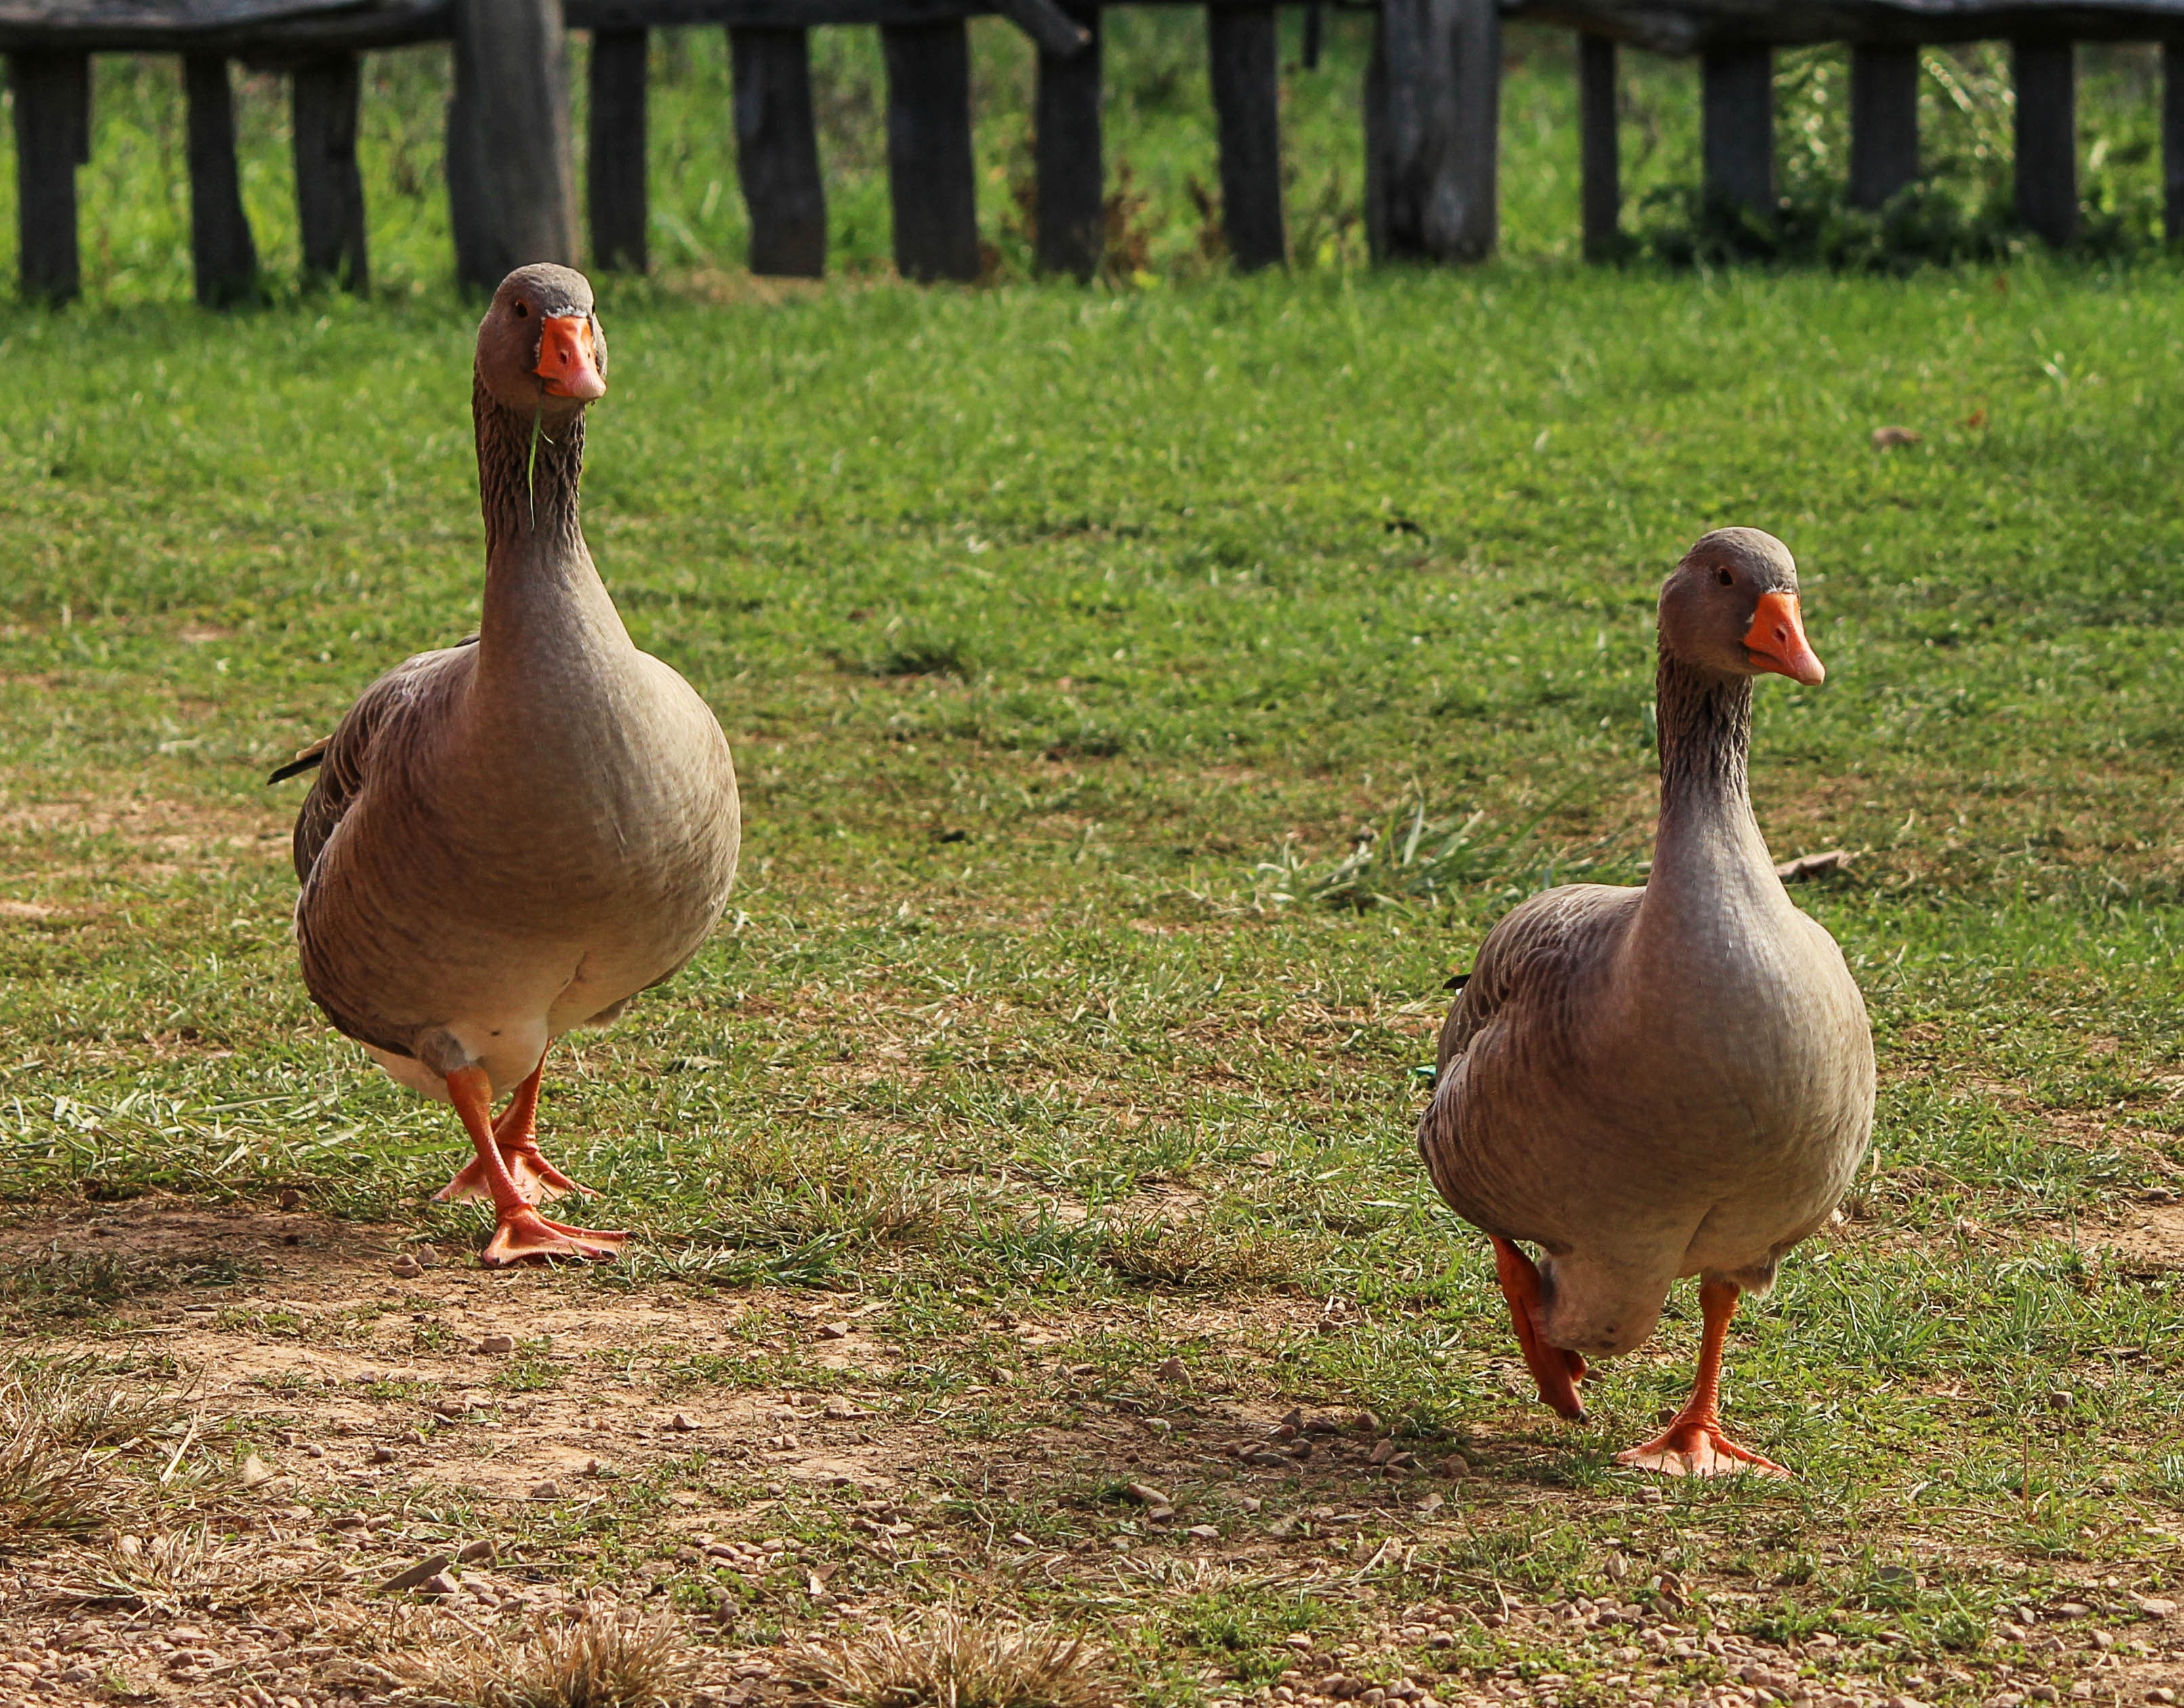
walking, bird, prairie, wildlife, green, farming, beak, fowl, fauna, greenery, poultry, birds, farms, duck, goose, geese, vertebrate, domestic, waterfowl, water bird, grasses, lands, two birds, ducks geese and swans, fowls